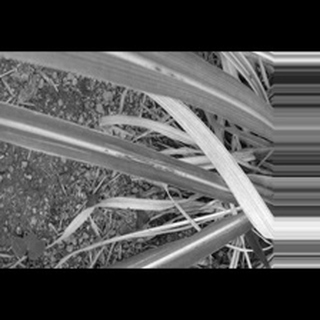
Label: sugarcane_red_rot